2018 Challenge Cup

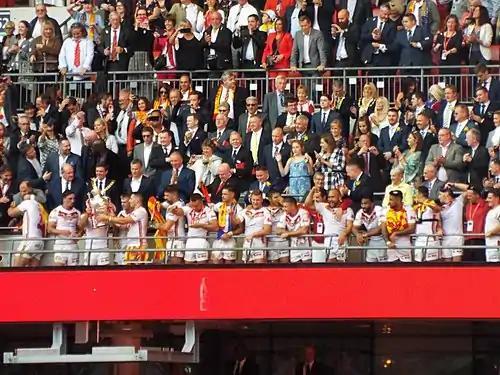
Catalans Dragons lifting the Challenge Cup at Wembley following victory in the Final

Catalans: Tony Gigot, Lewis Tierney, David Mead, Brayden Williame, Fouad Yaha, Samisoni Langi, Josh Drinkwater, Mickael Simon, Michael McIlorum, Sam Moa, Benjamin Jullien, Benjamin Garcia, Remi Casty (c).